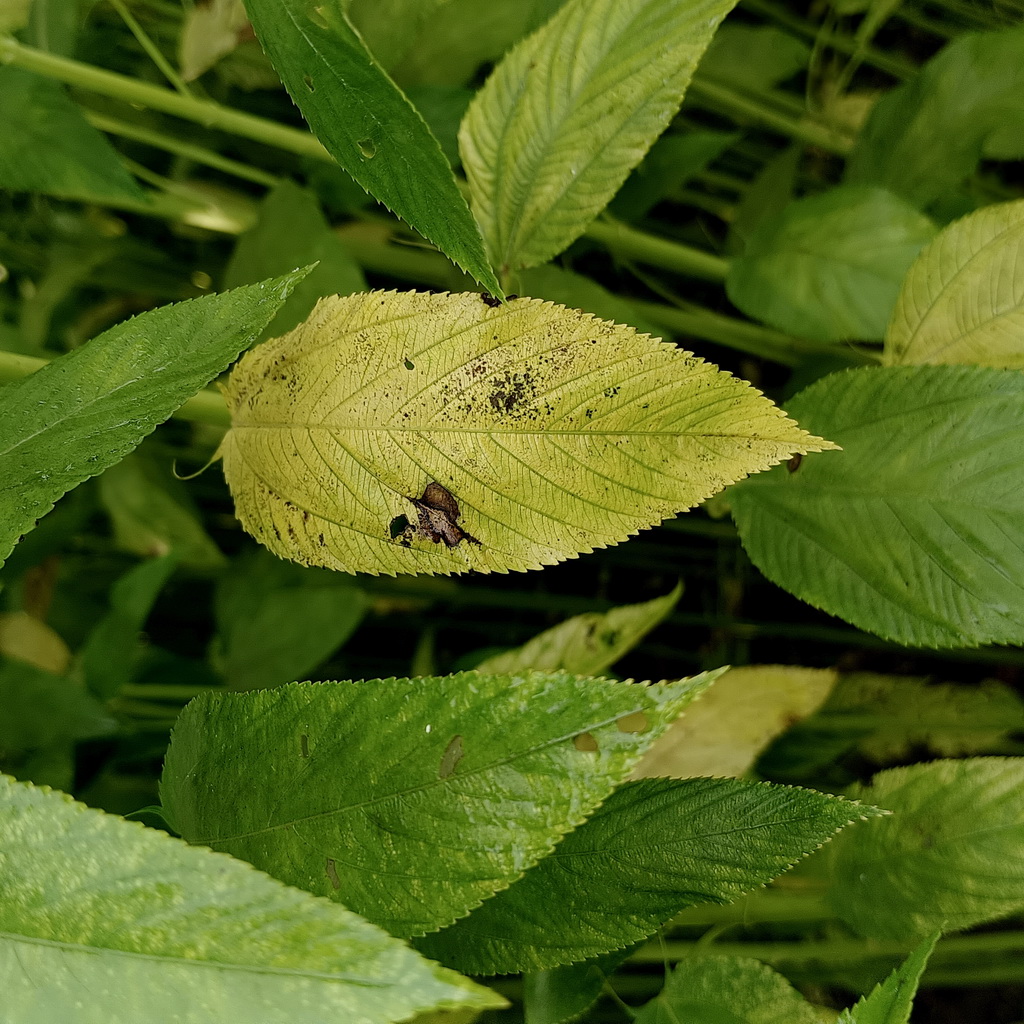
Label: Mosaic